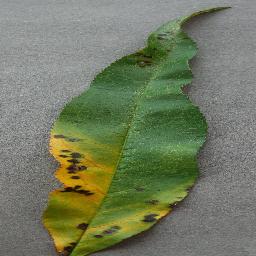
Label: Peach___Bacterial_spot